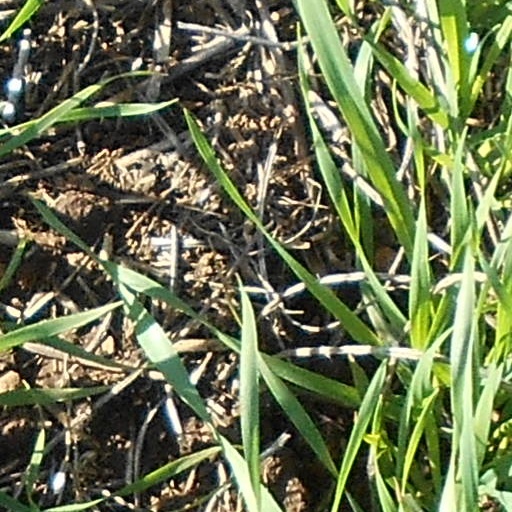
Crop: wheat